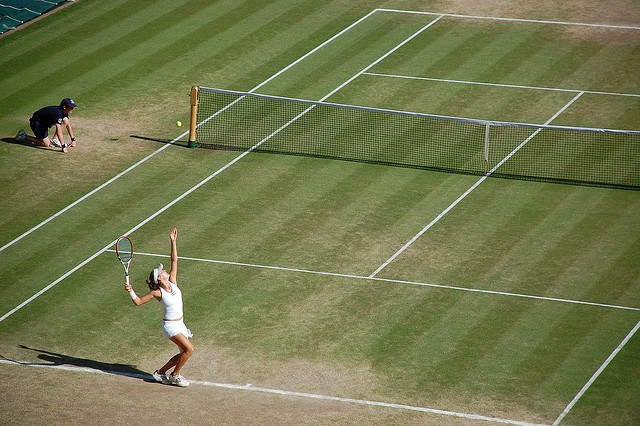
một nữ vận động viên tennis đang vươn người để phát bóng